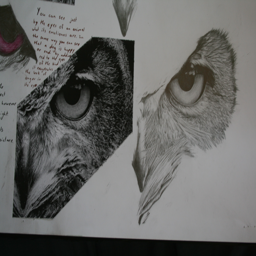
pencil drawing of an owl that i draw last week .